Edwin Willard Deming

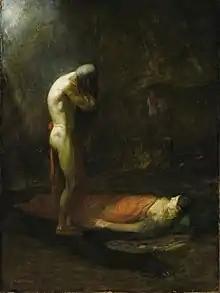
"Mourning Brave" (circa 1892) by Edwin Willard Deming

Deming traveled with fellow artist DeCost Smith in 1890. His artwork took him to Arizona and New Mexico, as well as to the tribal lands of the Blackfeet, Crow, and Sioux.